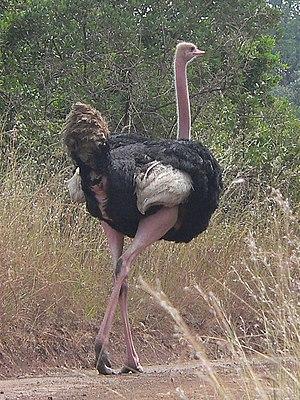
La plumasserie est l’activité qui concerne la préparation de plumes d’oiseaux et leur utilisation dans la confection d’objets ou d’ornements souvent vestimentaires.
Les autruches, qui forment le genre Struthio, sont des oiseaux de la famille des Struthionidae. Le mot dérive de l'italien ostruce, lui-même issu du latin avis struthio, d'après le grec ancien στρουθίων.